Weingarten, Württemberg

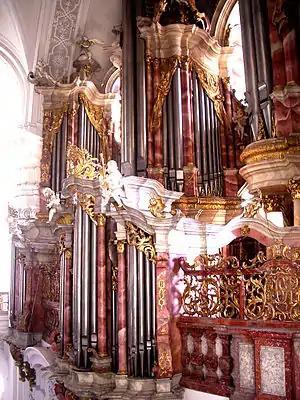
Gabler organ

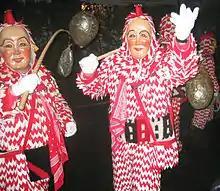
The "Plätzler" Guild at Carnival

The local tradition of the Swabian-Alemannic carnival called Fasnet can be traced back to 1348. At that time "town-hall dances" were reported, celebrating the end of a pest epidemic.